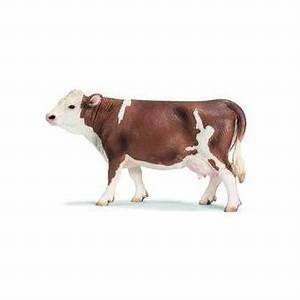
cow